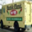
Label: truck